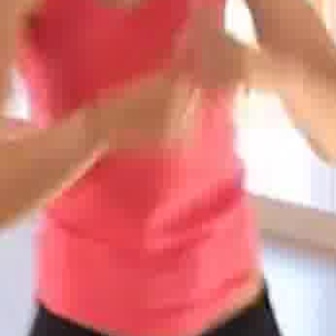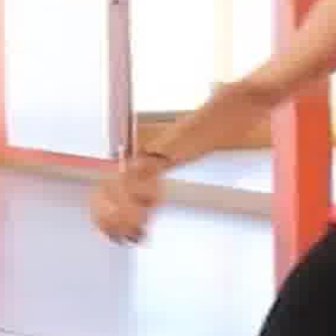
  Please identify the target specified by the bounding box [120,67,198,146] in the first image and locate it in the second image. Return the coordinates in [x_min,y_min,x_max,y_max] format.
Answer: [84,167,159,241]